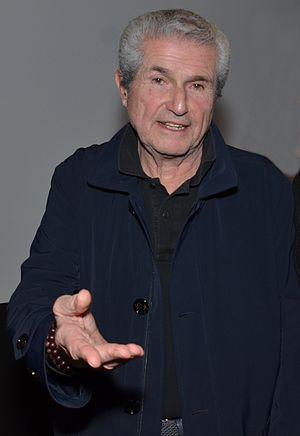
Claude Lelouch au Festival du film britannique de Dinard 2016
Le Festival du film britannique de Dinard 2016, 27ᵉ édition du festival, s'est déroulé du 28 septembre 2016 au 2 octobre 2016.
Claude Lelouch, né le 30 octobre 1937 à Paris, est un réalisateur, producteur, scénariste et cadreur français. Sa filmographie compte plus de cinquante films dont Un homme et une femme, Le Voyou, L'aventure c'est l'aventure, Les Uns et les Autres, Partir, revenir, Itinéraire d'un enfant gâté, Tout ça... pour ça !, Les Misérables, Roman de gare ou Un plus une.